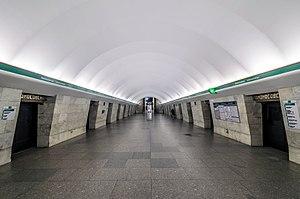
Lomonossovskaïa est une station de la ligne 3 du Métro de Saint-Pétersbourg, en Russie.